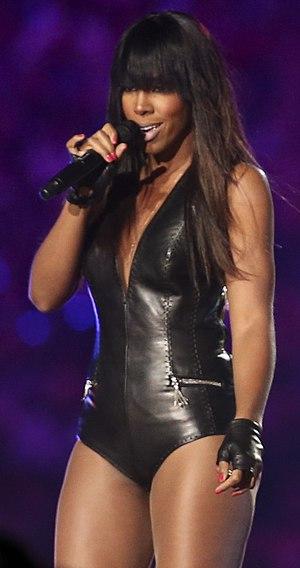
Kelly Rowland, née Kelendria Trene Rowland le 11 février 1981 à Atlanta, est une chanteuse, danseuse, parolière, actrice et personnalité de la télévision américaine.